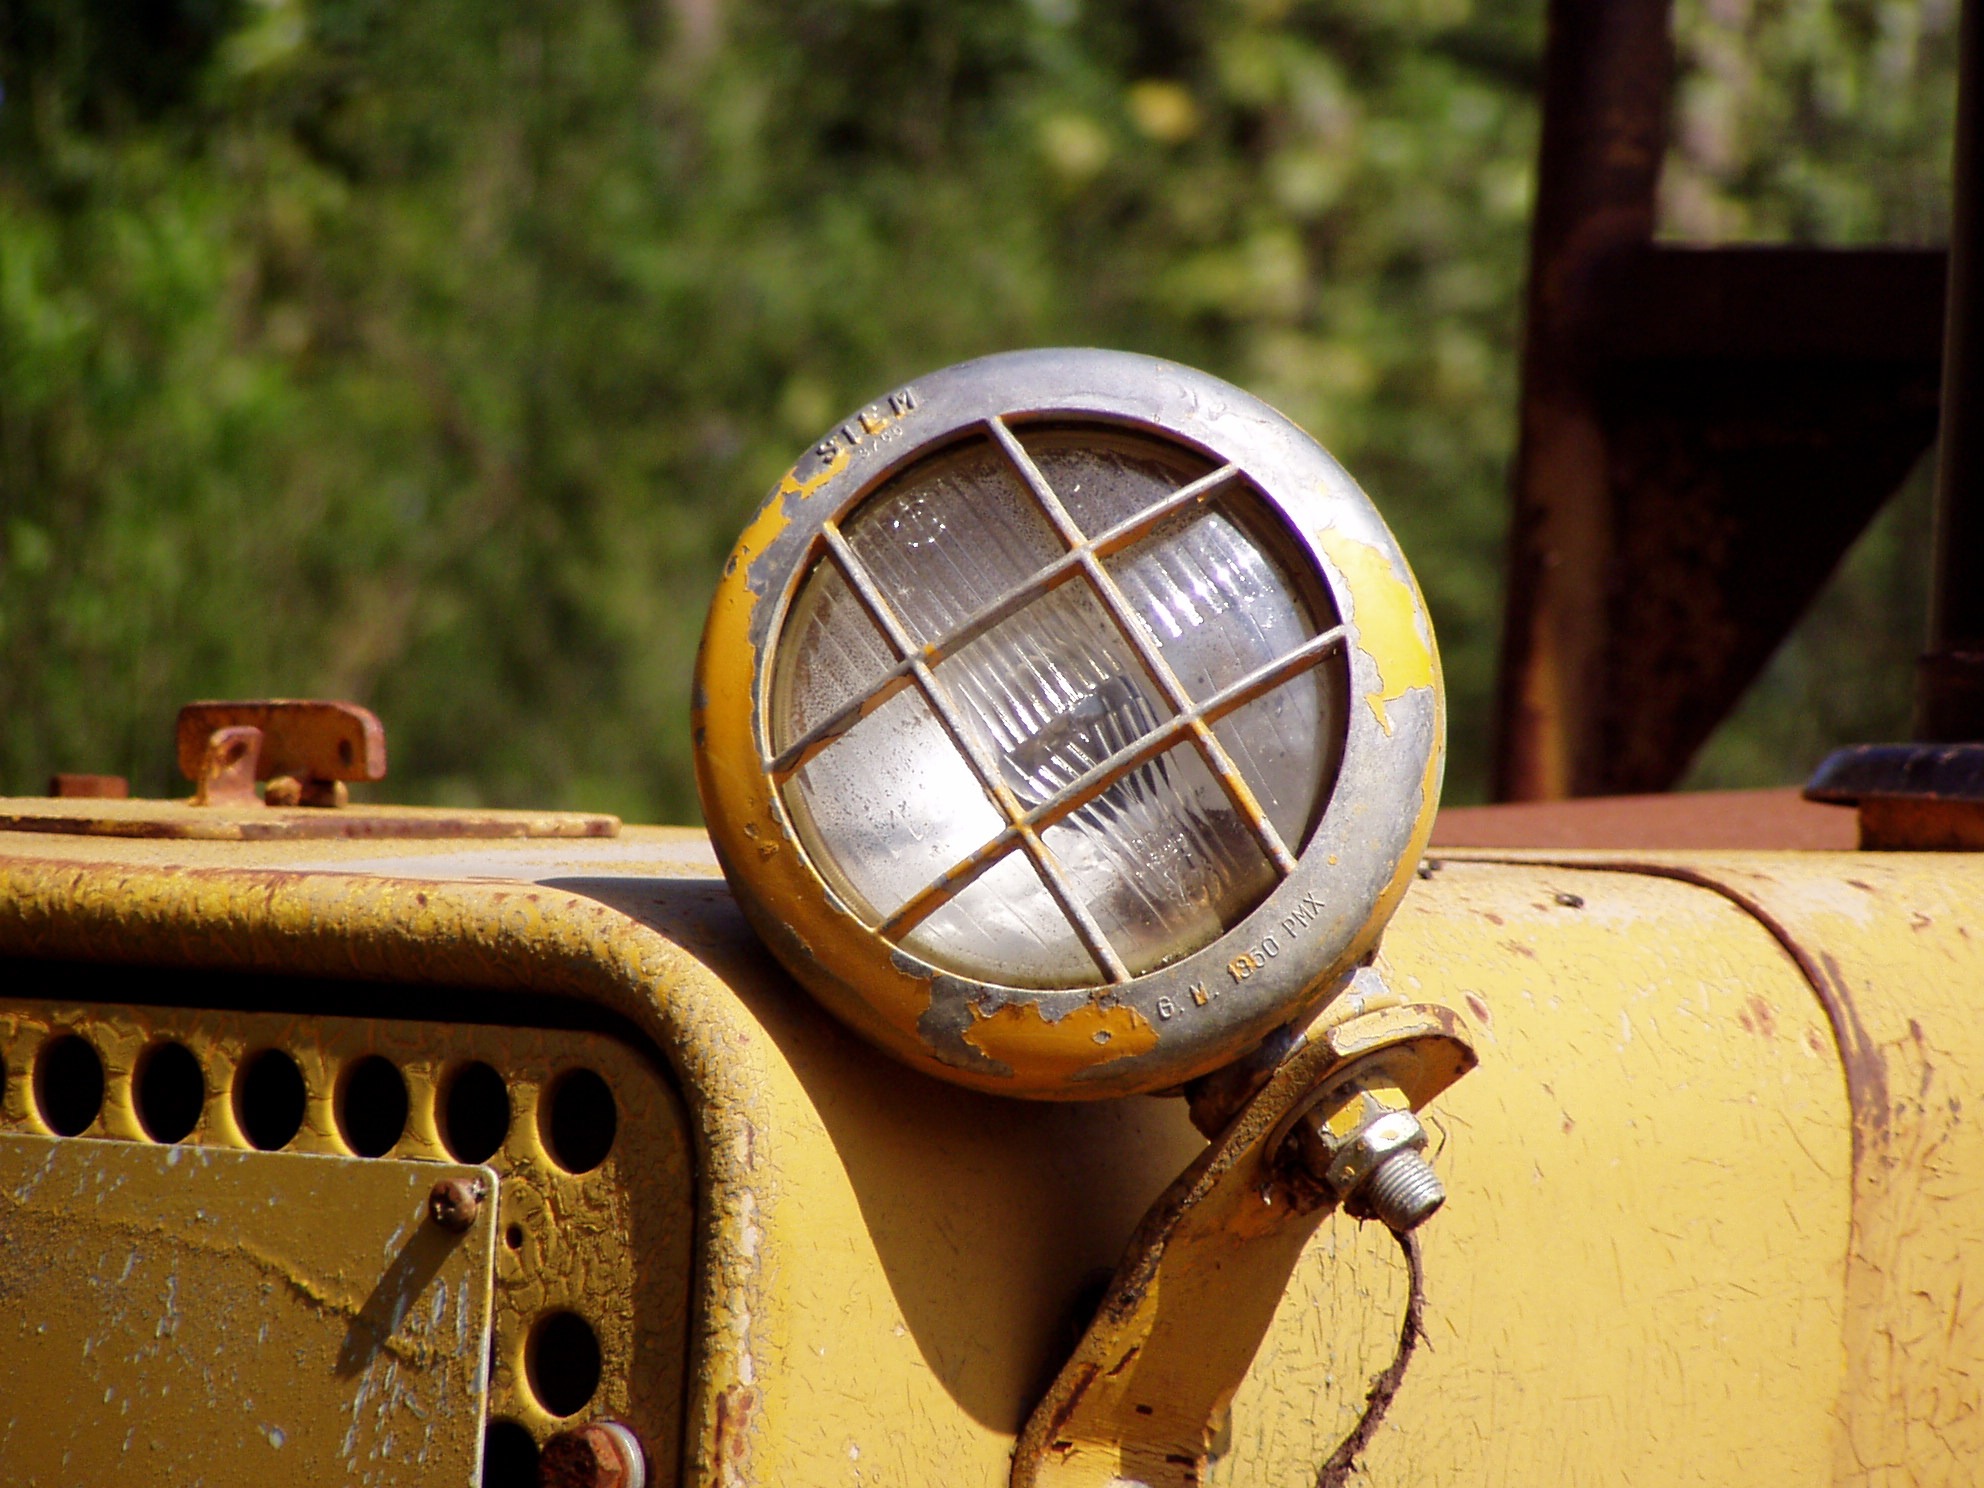
light, lighthouse, wood, tractor, old, color, yellow, rusty, campaign, man made object